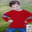
Label: boy